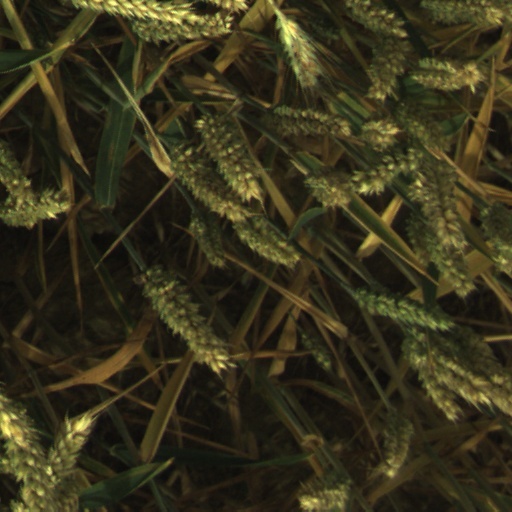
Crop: wheat